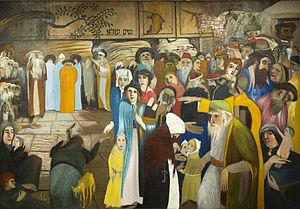
Le Mur des Lamentations est une partie du mur de soutènement de l'esplanade du Temple de Jérusalem, situé dans le quartier juif de la vieille ville de Jérusalem. Bâti au Iᵉʳ siècle durant l'achèvement de la construction du Second Temple, il renforce le flanc occidental du temple, d’où son appelation juive traditionnelle de Mur occidental, et en constitue l’un des principaux vestiges. Il est révéré en cette qualité comme mur du Mont du Temple, d’autant qu’il est actuellement le lieu le plus proche du Saint des Saints, et est de ce fait considéré par le peuple juif comme l'endroit le plus saint pour la prière. Après l’érection de la cité romaine d’Ælia Capitolina, conçue pour effacer le souvenir de Jérusalem, et l’exclusion des Juifs de celle-ci, ils sont autorisés contre paiement à se rendre un jour par an au pied du mur pour se lamenter sur la destruction de la ville. L’appelation « Mur des Lamentations » apparaît alors dans les écrits des pélerins chrétiens, et témoigne de l'antijudaïsme ambiant car la destruction du Temple est considérée comme la preuve des enseignements de Jésus ainsi que le juste châtiment des Juifs qui ne l’ont pas accepté.